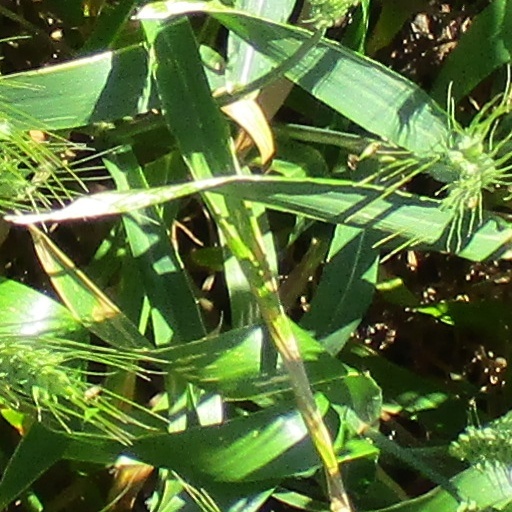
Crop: wheat